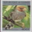
Label: bird